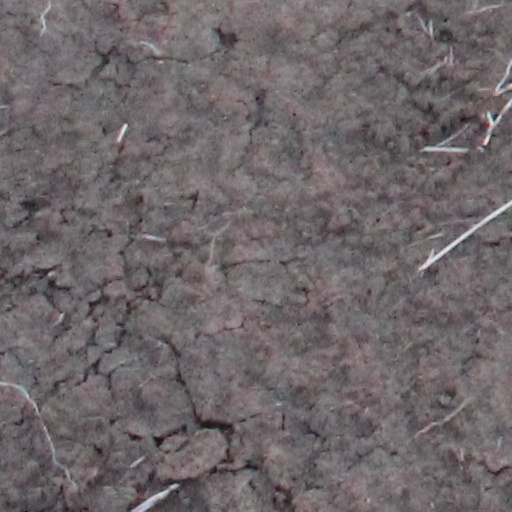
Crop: wheat